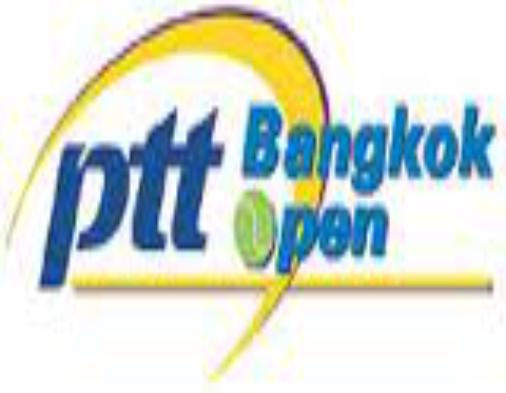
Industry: Others